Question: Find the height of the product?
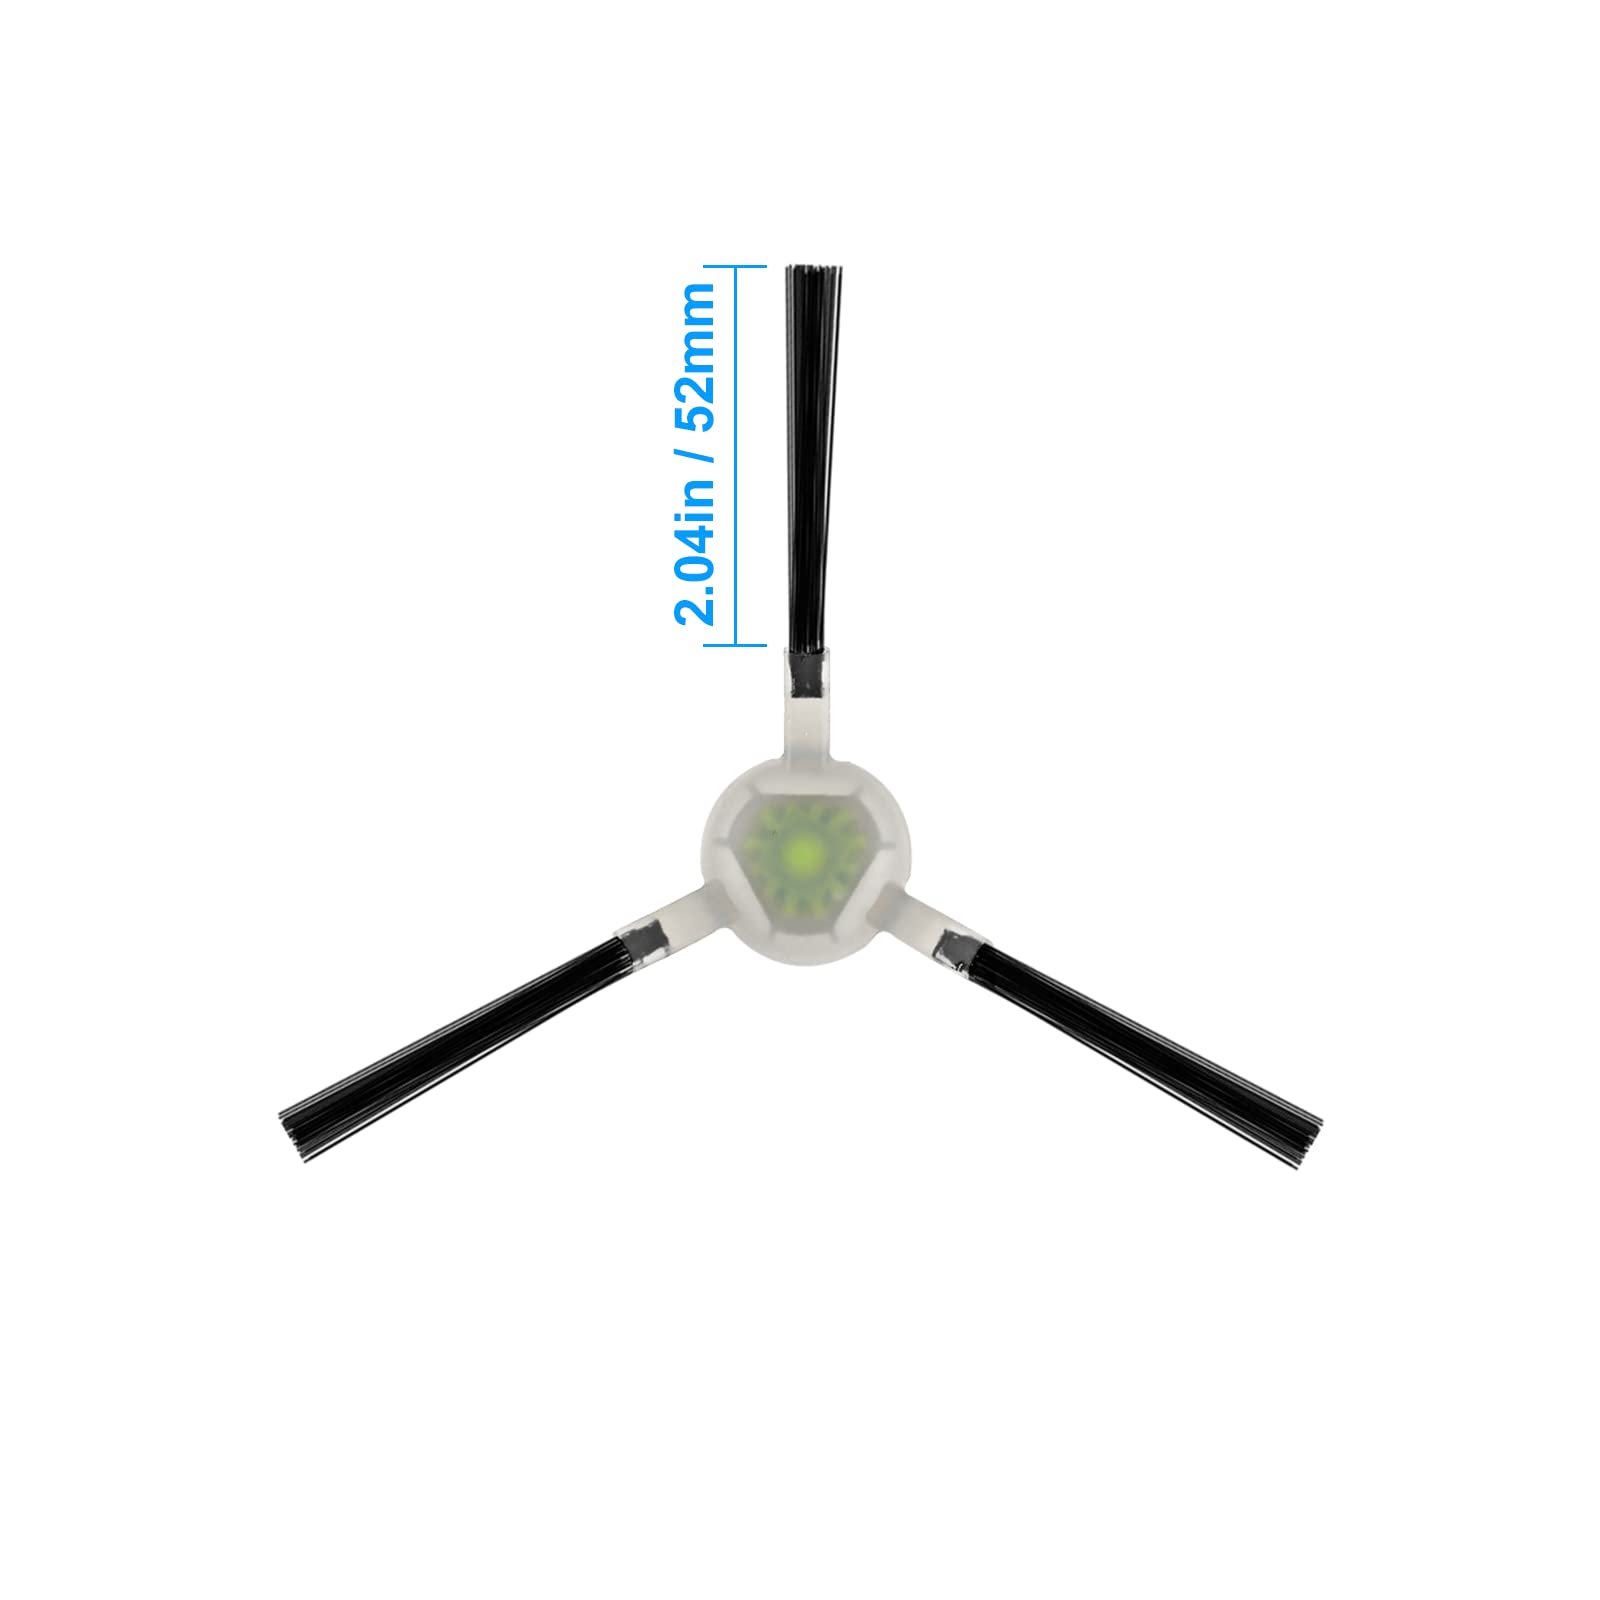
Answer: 52.0 millimetre